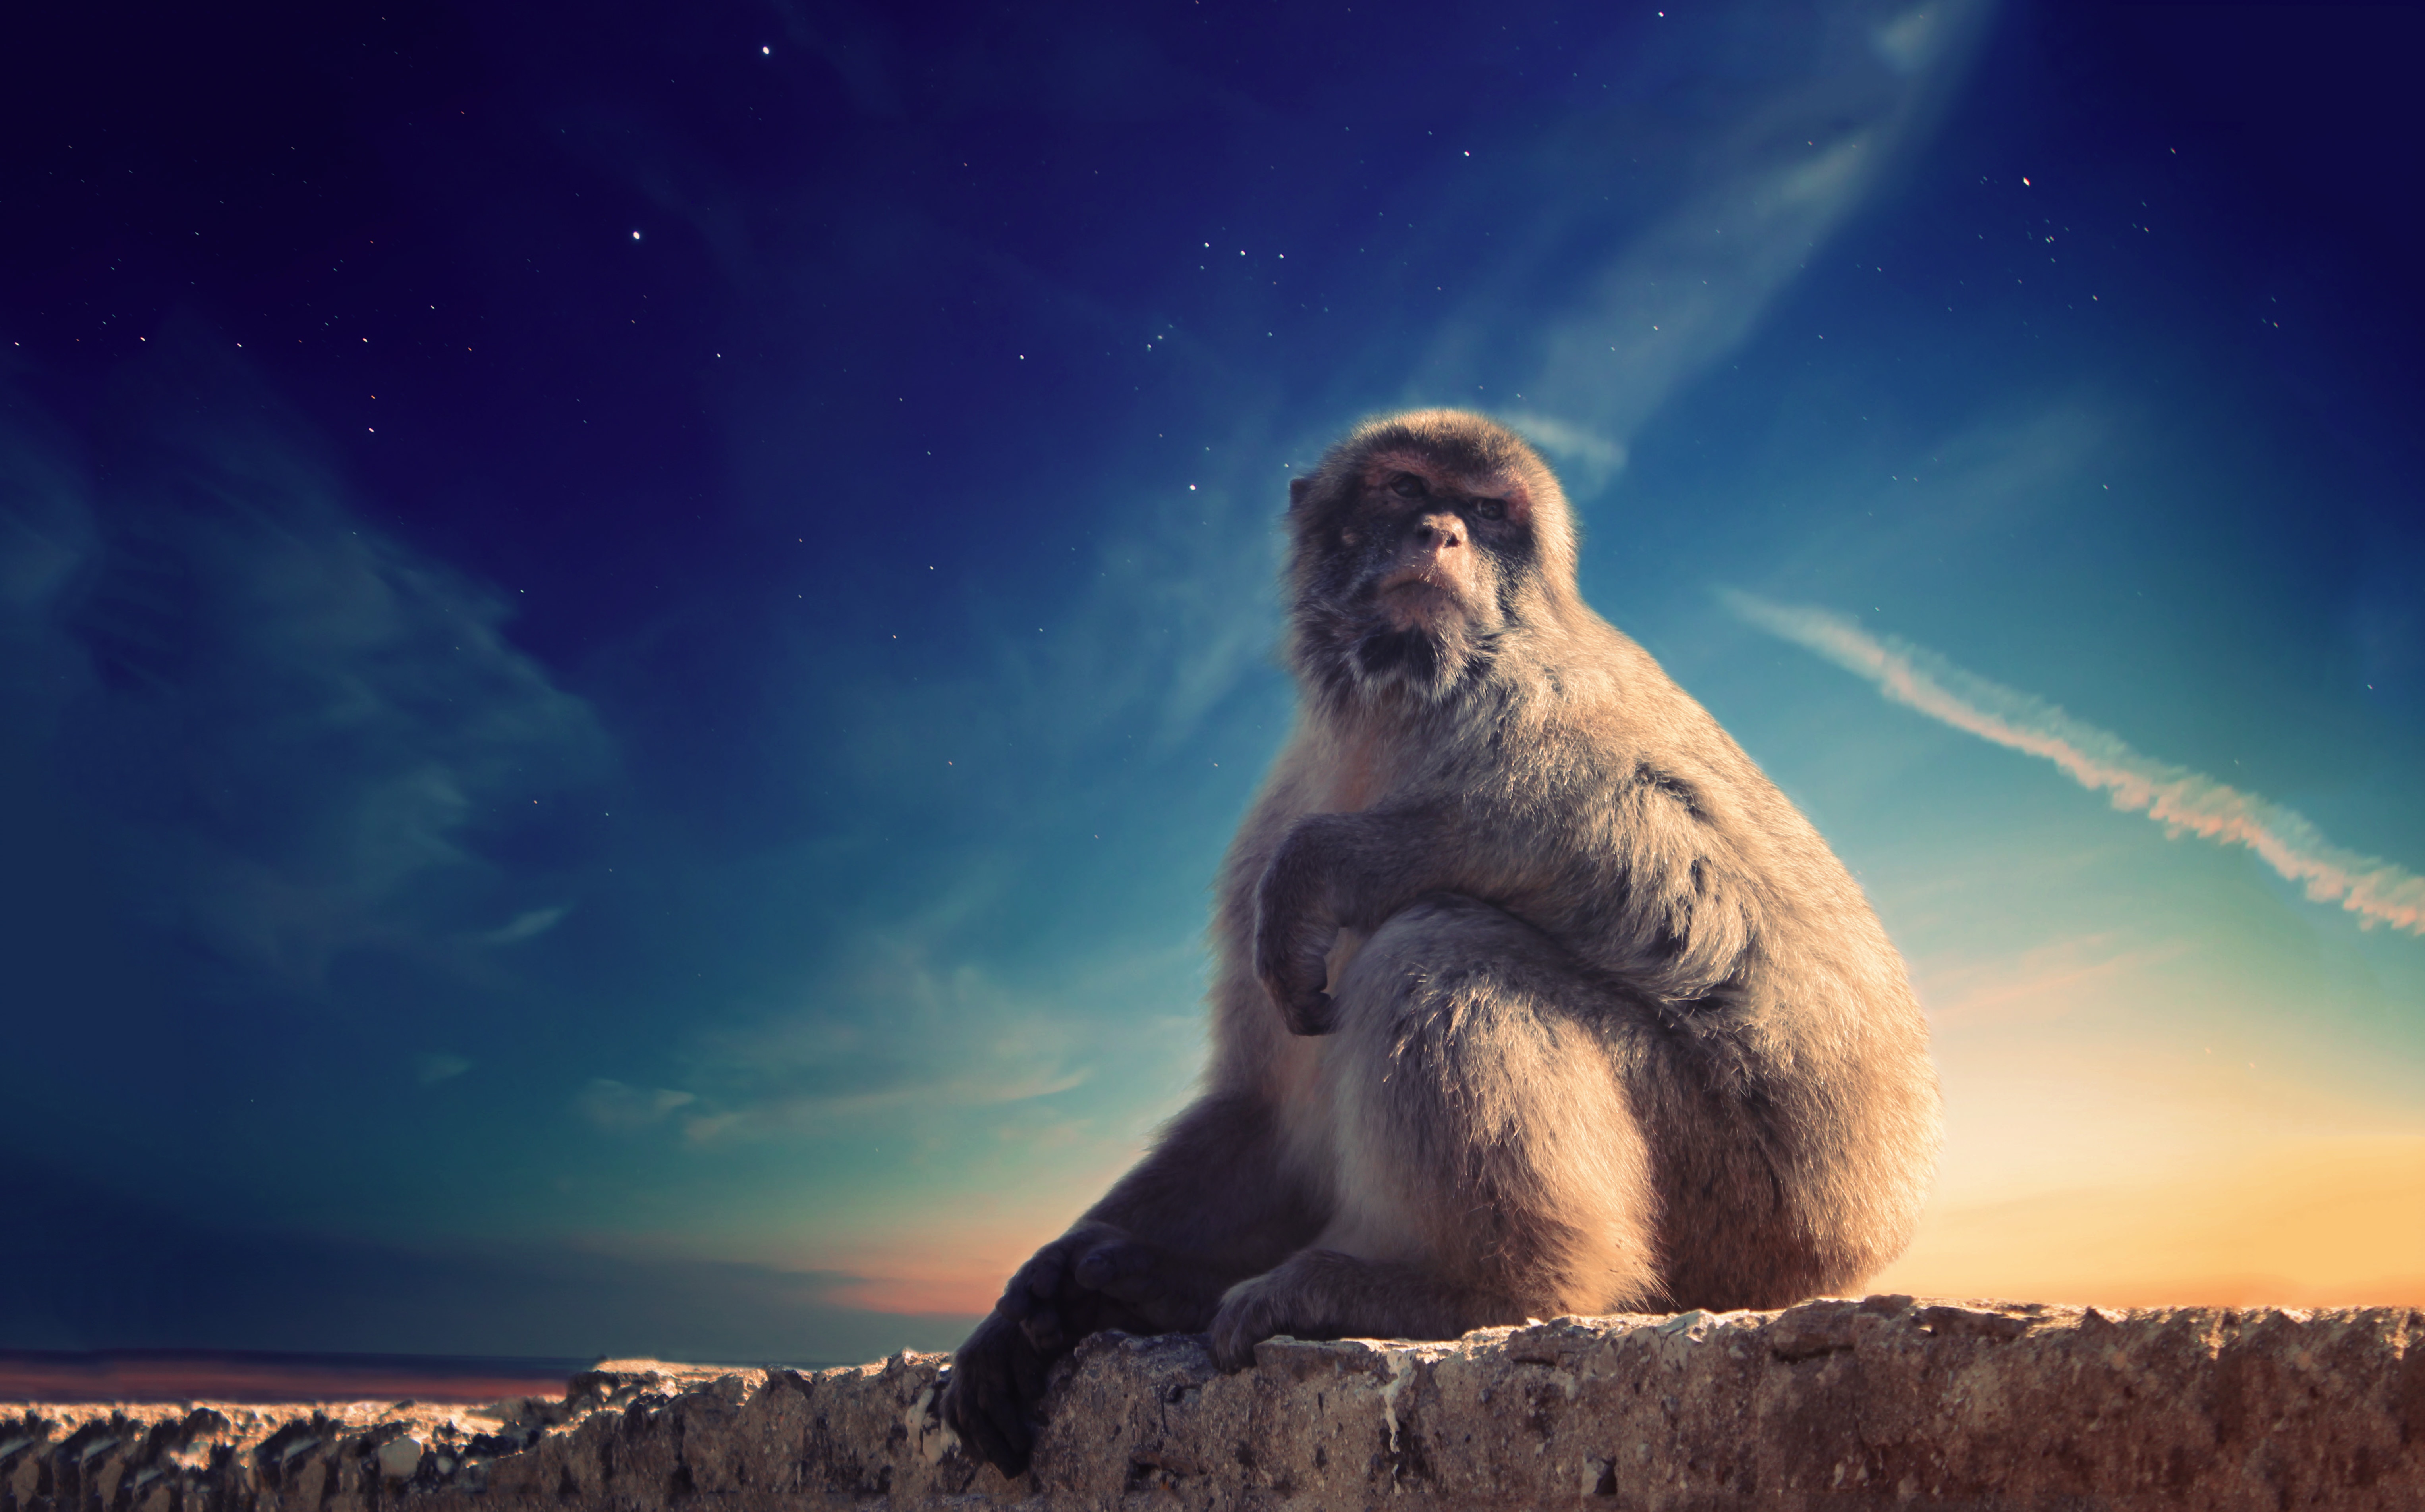
rock, sky, animal, wildlife, monkey, outdoors, computer wallpaper